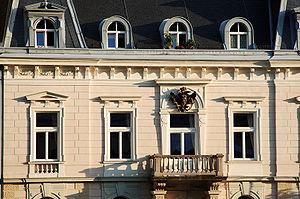
La période Biedermeier [ˈbiːdɐˌmaɪ̯ɐ] s'étend de 1815 à 1848 dans les États de la Confédération germanique et dans l'Empire d'Autriche. En politique, elle est liée à la Restauration allemande et au développement de ces États après la période napoléonienne et le Congrès de Vienne.